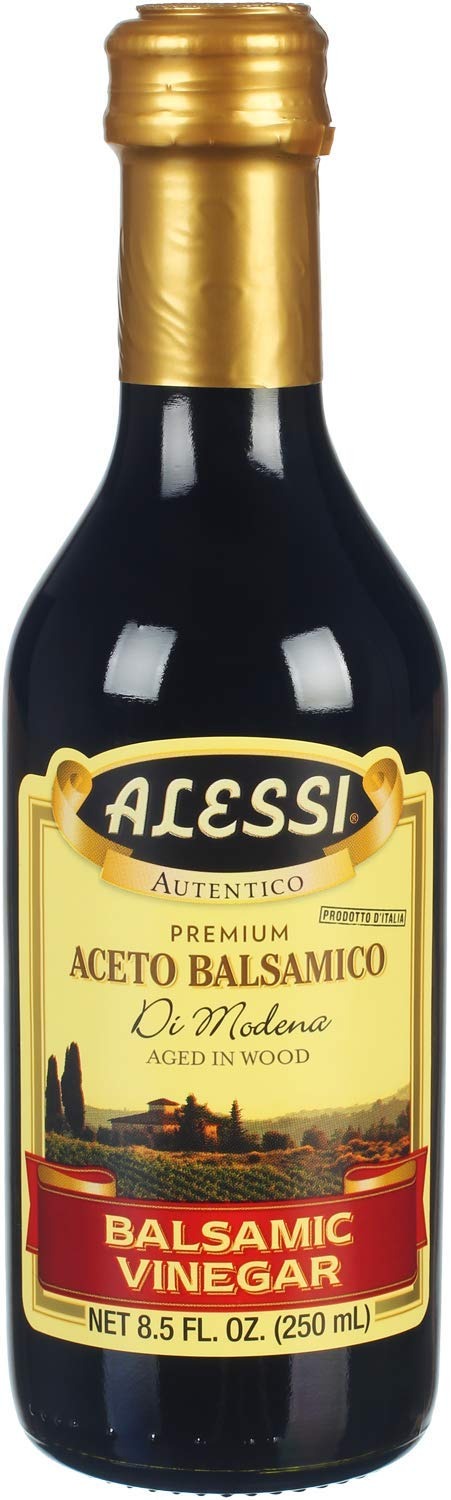
Item Name: Alessi Balsamic Vinegar, 8.5 Ounce (Pack of 3)
Bullet Point 1: Ingredients imported fom Modena, Italy
Bullet Point 2: Pairs excelently with Alessi Extra Virgin Olive Oi
Bullet Point 3: Perfect for salad dressings and marinades
Value: 42.5
Unit: ounce

Price: 27.22